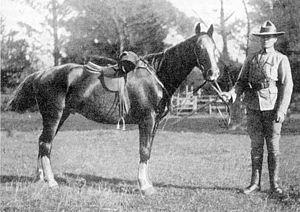
George Ramsdale Witton était Lieutenant dans le régiment des Carabiniers Bushveldt durant la Seconde Guerre des Boers en Afrique du Sud. Il fut condamné à mort pour meurtre, après avoir tué des prisonniers Boers. Il fut par la suite gracié par Lord Kitchener, bien que les Lieutenants Morant et Handcock - qui avaient été jugés en cour Martiale avec lui - fussent fusillés par un peloton d'exécution le 27 février 1902.